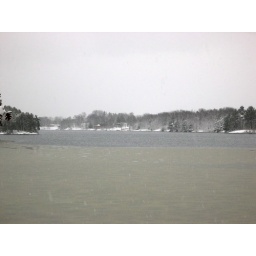
The thin layer of ice was a kind of greenish slush, against the open blue water it was just interesting.